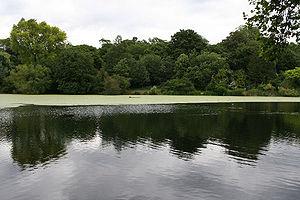
Les meurtres de la lande sont une affaire criminelle britannique des années 1960. De juillet 1963 à octobre 1965, Ian Brady et Myra Hindley assassinent cinq enfants et adolescents âgés de 10 à 17 ans. En octobre 1965, la police découvre un corps dans la maison du couple, mais n'arrête que Brady. Quelques jours plus tard, la police arrête Hindley pour complicité. Le même mois, deux enfants sont trouvés dans des tombes creusées dans Saddleworth Moor, une lande au nord de l'Angleterre. En mai 1966, Brady est condamné à l'emprisonnement à perpétuité pour trois meurtres ; Hindley est condamnée à la même peine, mais pour deux meurtres.